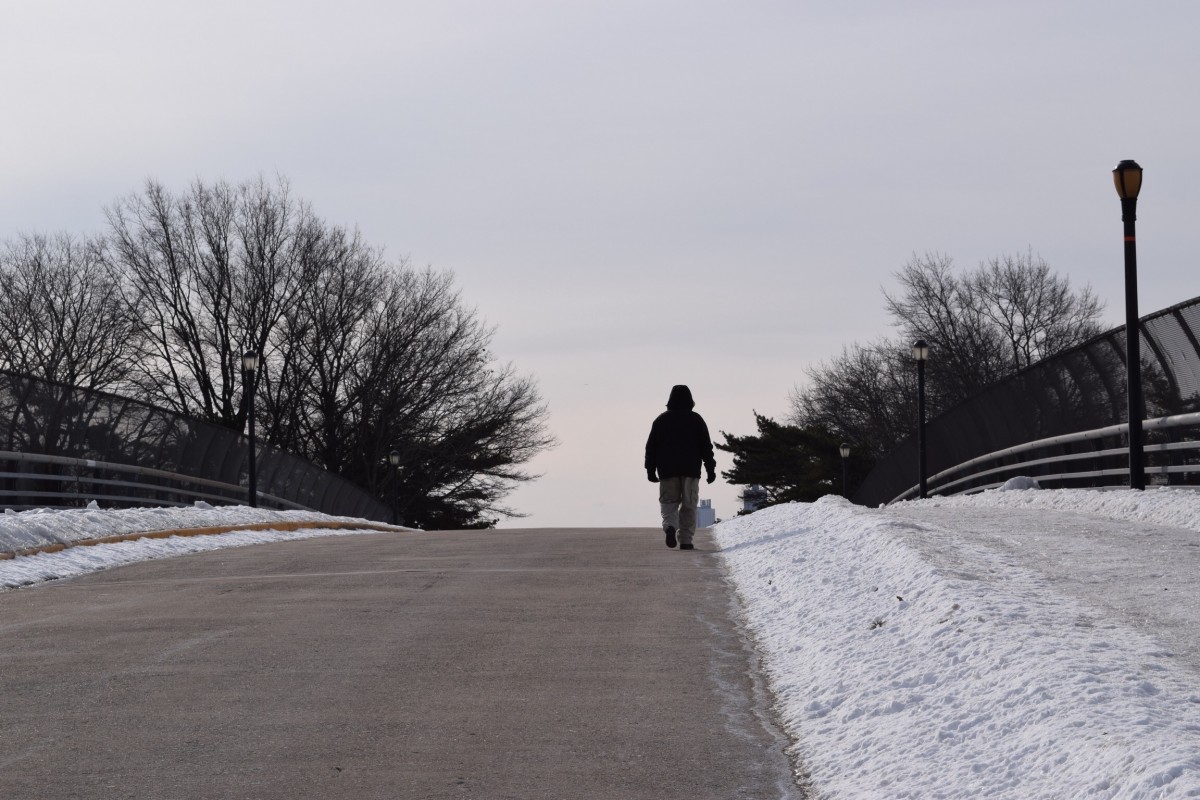
Tags: winter, road, morning, weather